Iran at the 2016 Summer Olympics

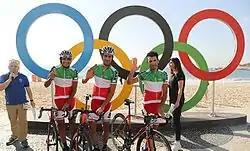
Iranian cycling team at the 2016 Summer Olympics.

Iranian riders qualified for a maximum of three quota places in the men's Olympic road race by virtue of their top 4 national ranking in the 2015 UCI Asia Tour.